Roosevelt Island

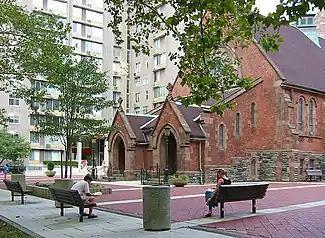
The 1889 Chapel of the Good Shepherd in modern surroundings

The first phase of the development, Northtown, was to accommodate about 2,100 families. The law professor Adam Yarmolinsky was hired to lead the WIDC in late 1970, but he resigned after just over a year. Work formally began in mid-1971, and the state approved the construction of the first buildings the same year. The UDC hired at least 17 architectural and engineering companies to design the structures, though many of the architects resigned during construction. The WIDC approved a proposal for 1,100 middle-income and luxury apartments in April 1972; the UDC decided to build the residences as housing cooperatives after unsuccessfully looking for a private developer. The United States Department of Housing and Urban Development formally designated Welfare Island as a "new town" in December 1972, making it eligible for additional funds.